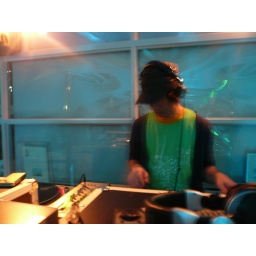
a water bus designed by Leiji Matsumoto